Low Memorial Library

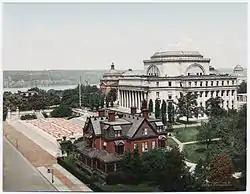
Low Library,

Seth Low asked McKim to draw designs for a library with a facade of marble, limestone, or brick and limestone. The initial plans called for a marble facade but Low had been hesitant to use such an expensive material, preferring instead to use brick for the library. McKim had wanted to use limestone, a material with a "monumental character". Construction had started by June 18, 1895. Initial work included excavation of the library's foundation. Seth Low wished to hold a cornerstone-laying ceremony in late 1895, but he postponed these plans after the groundbreaking for NYU's Gould Library that Octoberhe did not want to hold a similar event in such close succession. The Low Library's cornerstone was informally laid on December 7, 1895.